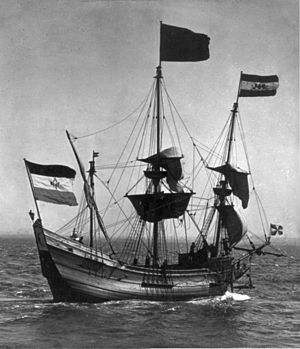
Henry Hudson / Opdagelser
Skibet "Halve Maen"
Henry Hudson var en engelsk opdagelsesrejsende og sejler.